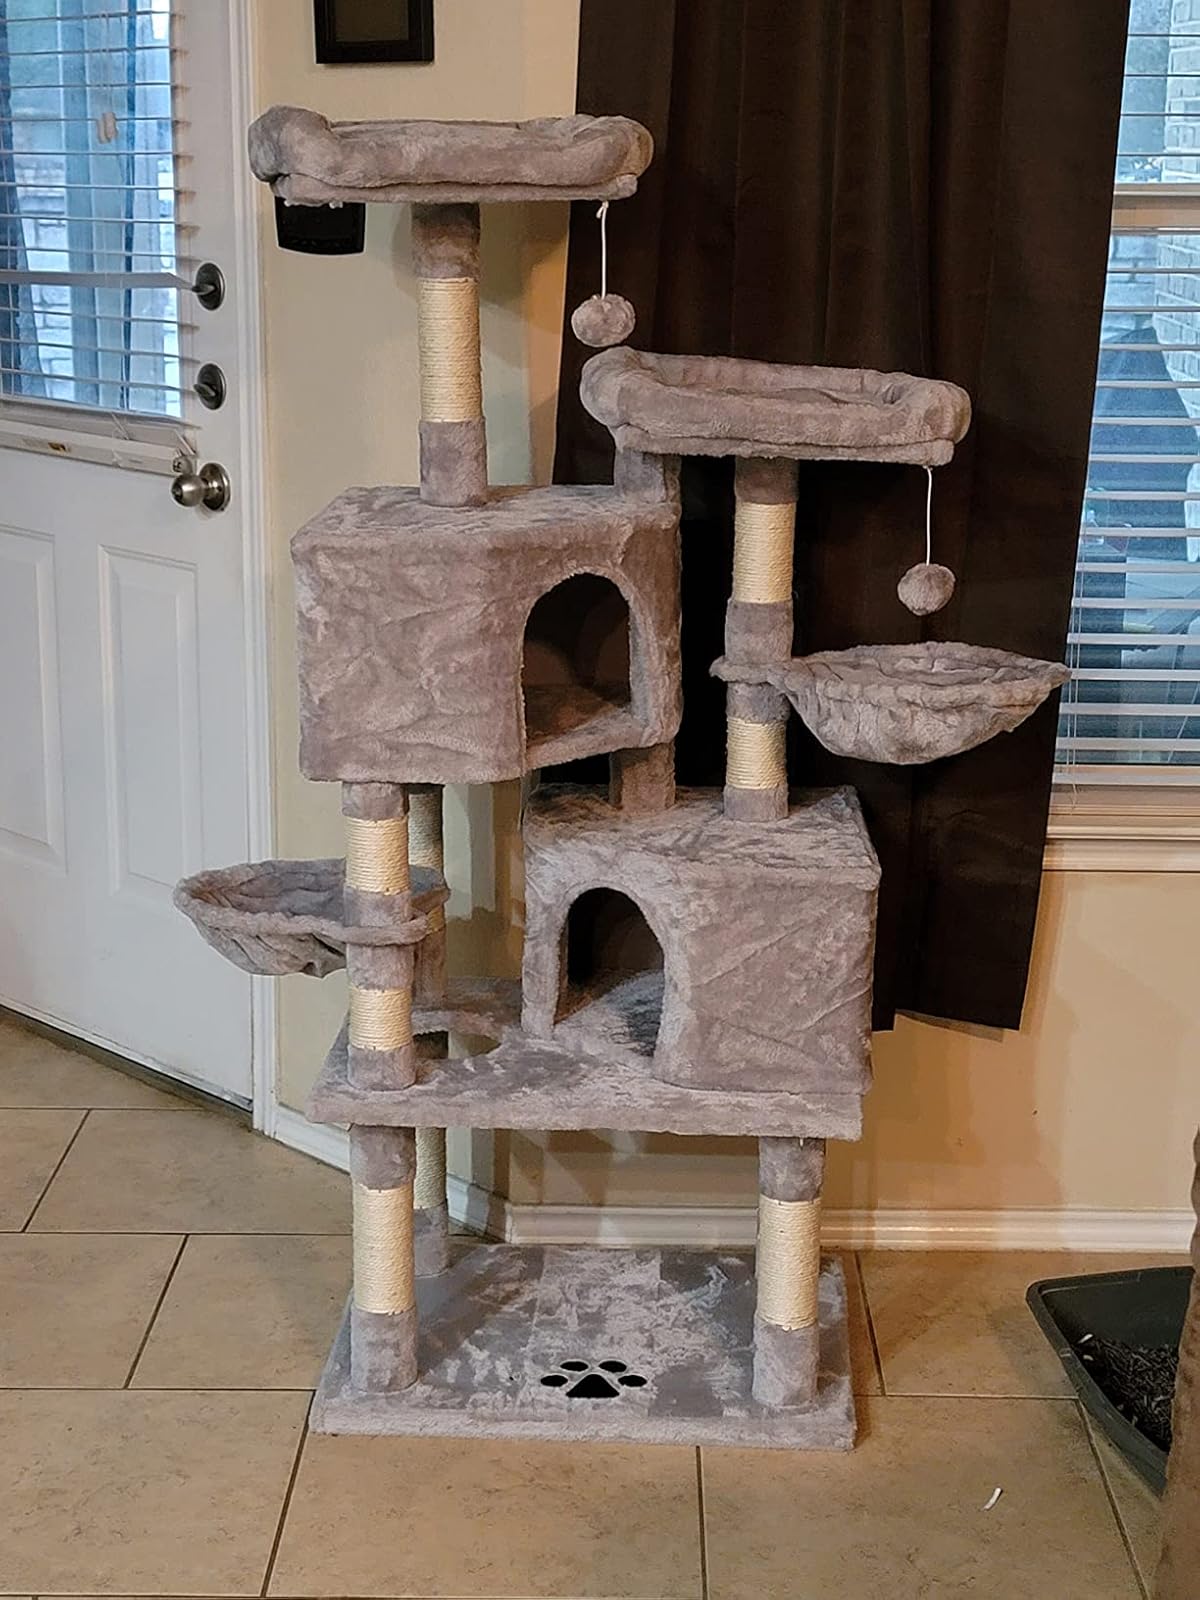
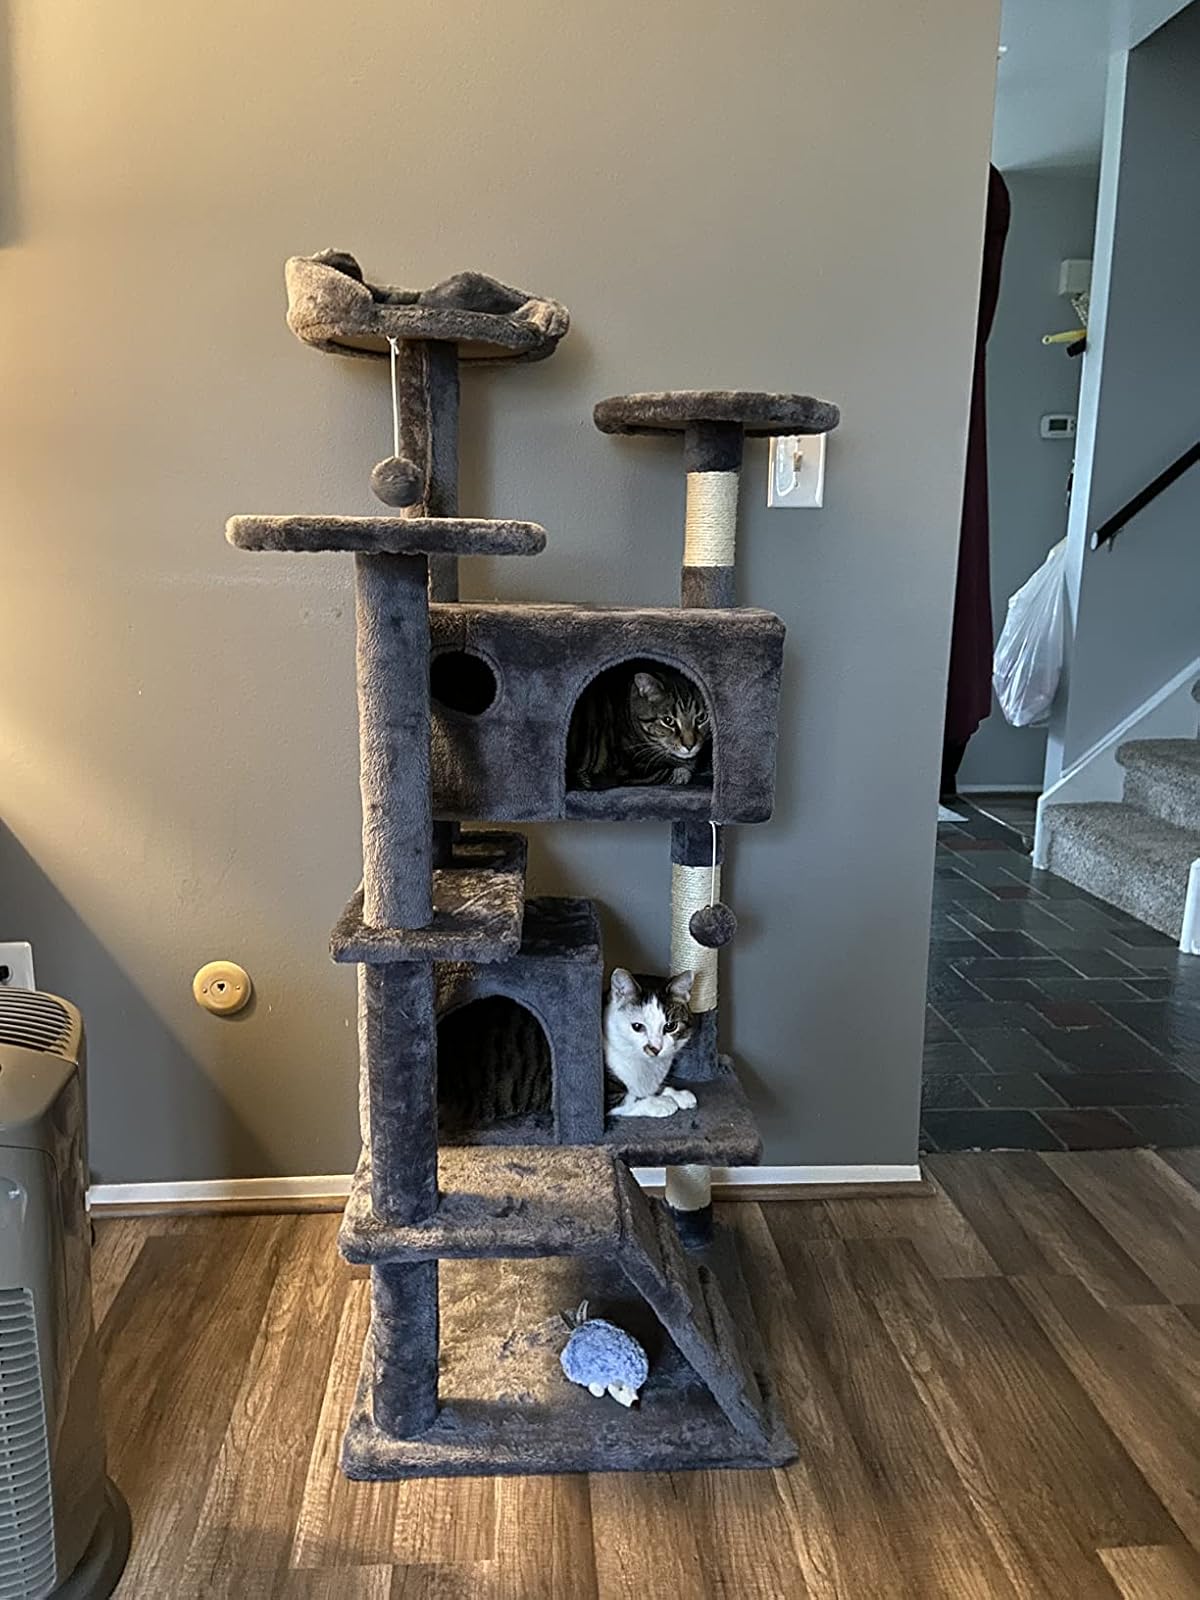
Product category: items_cat tree
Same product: no